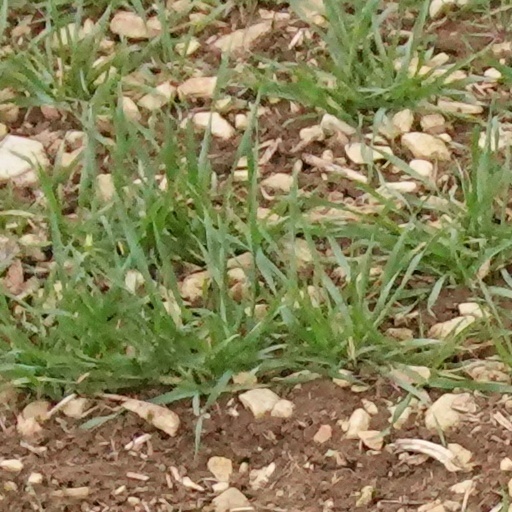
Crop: wheat